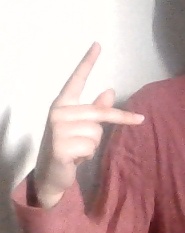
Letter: dha